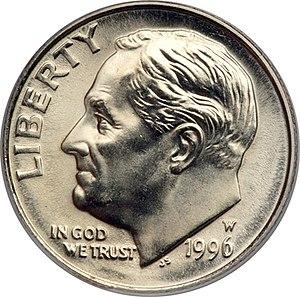
La Monnaie de West Point est une installation de production et de dépôt de la Monnaie des États-Unis créée en 1937 près de l'Académie militaire américaine à West Point, dans l'État de New York, aux États-Unis. À l'origine, elle s'appelait le West Point Bullion Depository. À un moment donné, il avait la plus forte concentration d'argent de toutes les installations de la Monnaie et, pendant 12 ans, elle a produit des pièces d'un cent en circulation. Depuis, il frappe surtout des pièces commémoratives et stocke de l'or.